Patty Mills

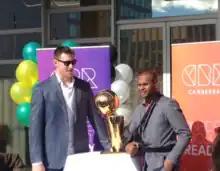
Mills ("right") and teammate Aron Baynes in July 2014, with the Larry O'Brien Championship Trophy

On 24 June 2013, Mills exercised his player option to return to the Spurs for the 2013–14 season. During the offseason, Mills lost weight and lowered his body fat. Mills appeared in a team-high 81 games, including two starts, averaging 10.2 points, 2.1 rebounds and 1.8 assists in a career-high 18.9 minutes. He logged 1,527 minutes in 2013–14 after totaling 1,737 minutes in his previous four seasons combined. Mills helped the Spurs return to the NBA Finals in 2014, where they again faced the Miami Heat. In game 5 of the NBA Finals, Mills scored 14 of his 17 points in the third quarter to help lift the Spurs to a 104–87 series-clinching win.